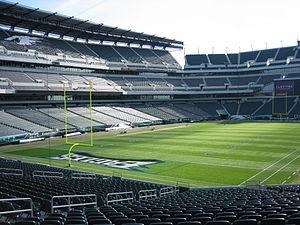
Les Eagles de Philadelphie sont une franchise de la National Football League basée à Philadelphie dans l'État de Pennsylvanie aux États-Unis et fondée en 1933 par Bert Bell.
La Gold Cup 2017 est la 14ᵉ édition de la Gold Cup, organisée aux États-Unis, du 7 au 26 juillet 2017.
L'International Champions Cup 2018 est la sixième édition de ce tournoi amical international de pré-saison. Il s'est déroulé entre le 20 juillet et le 11 août 2018.